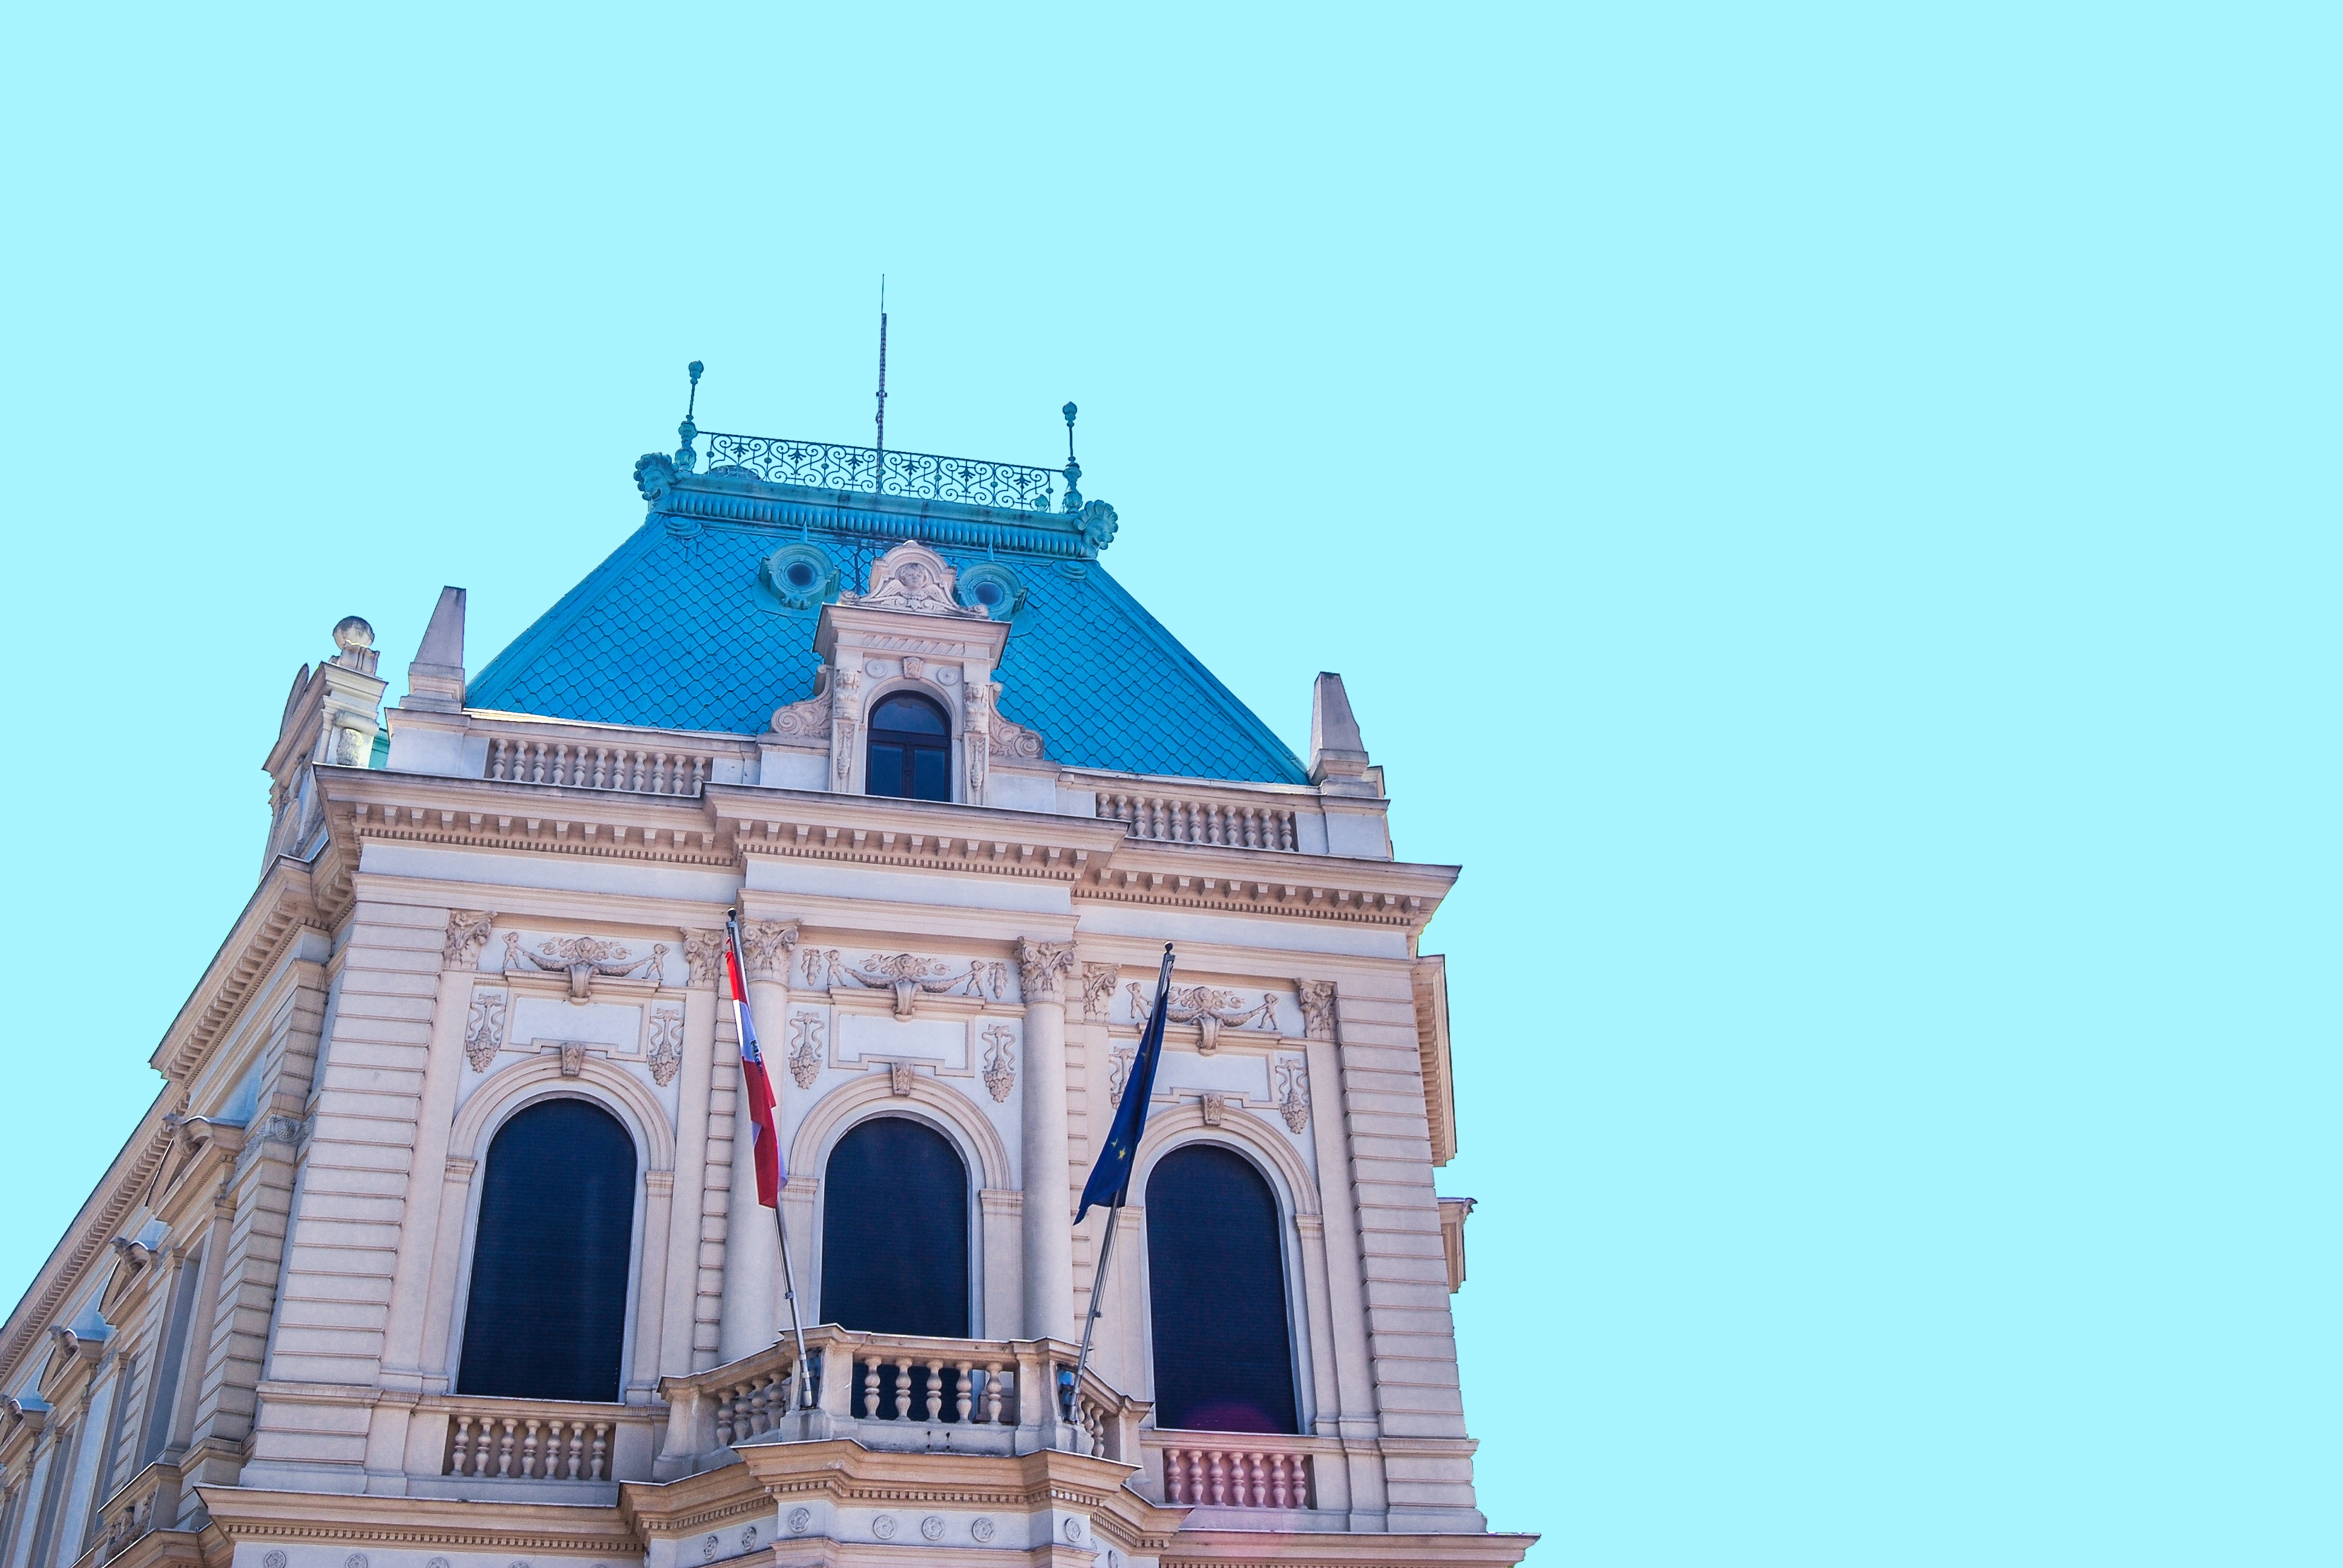
building, tower, landmark, facade, place of worship, historic site